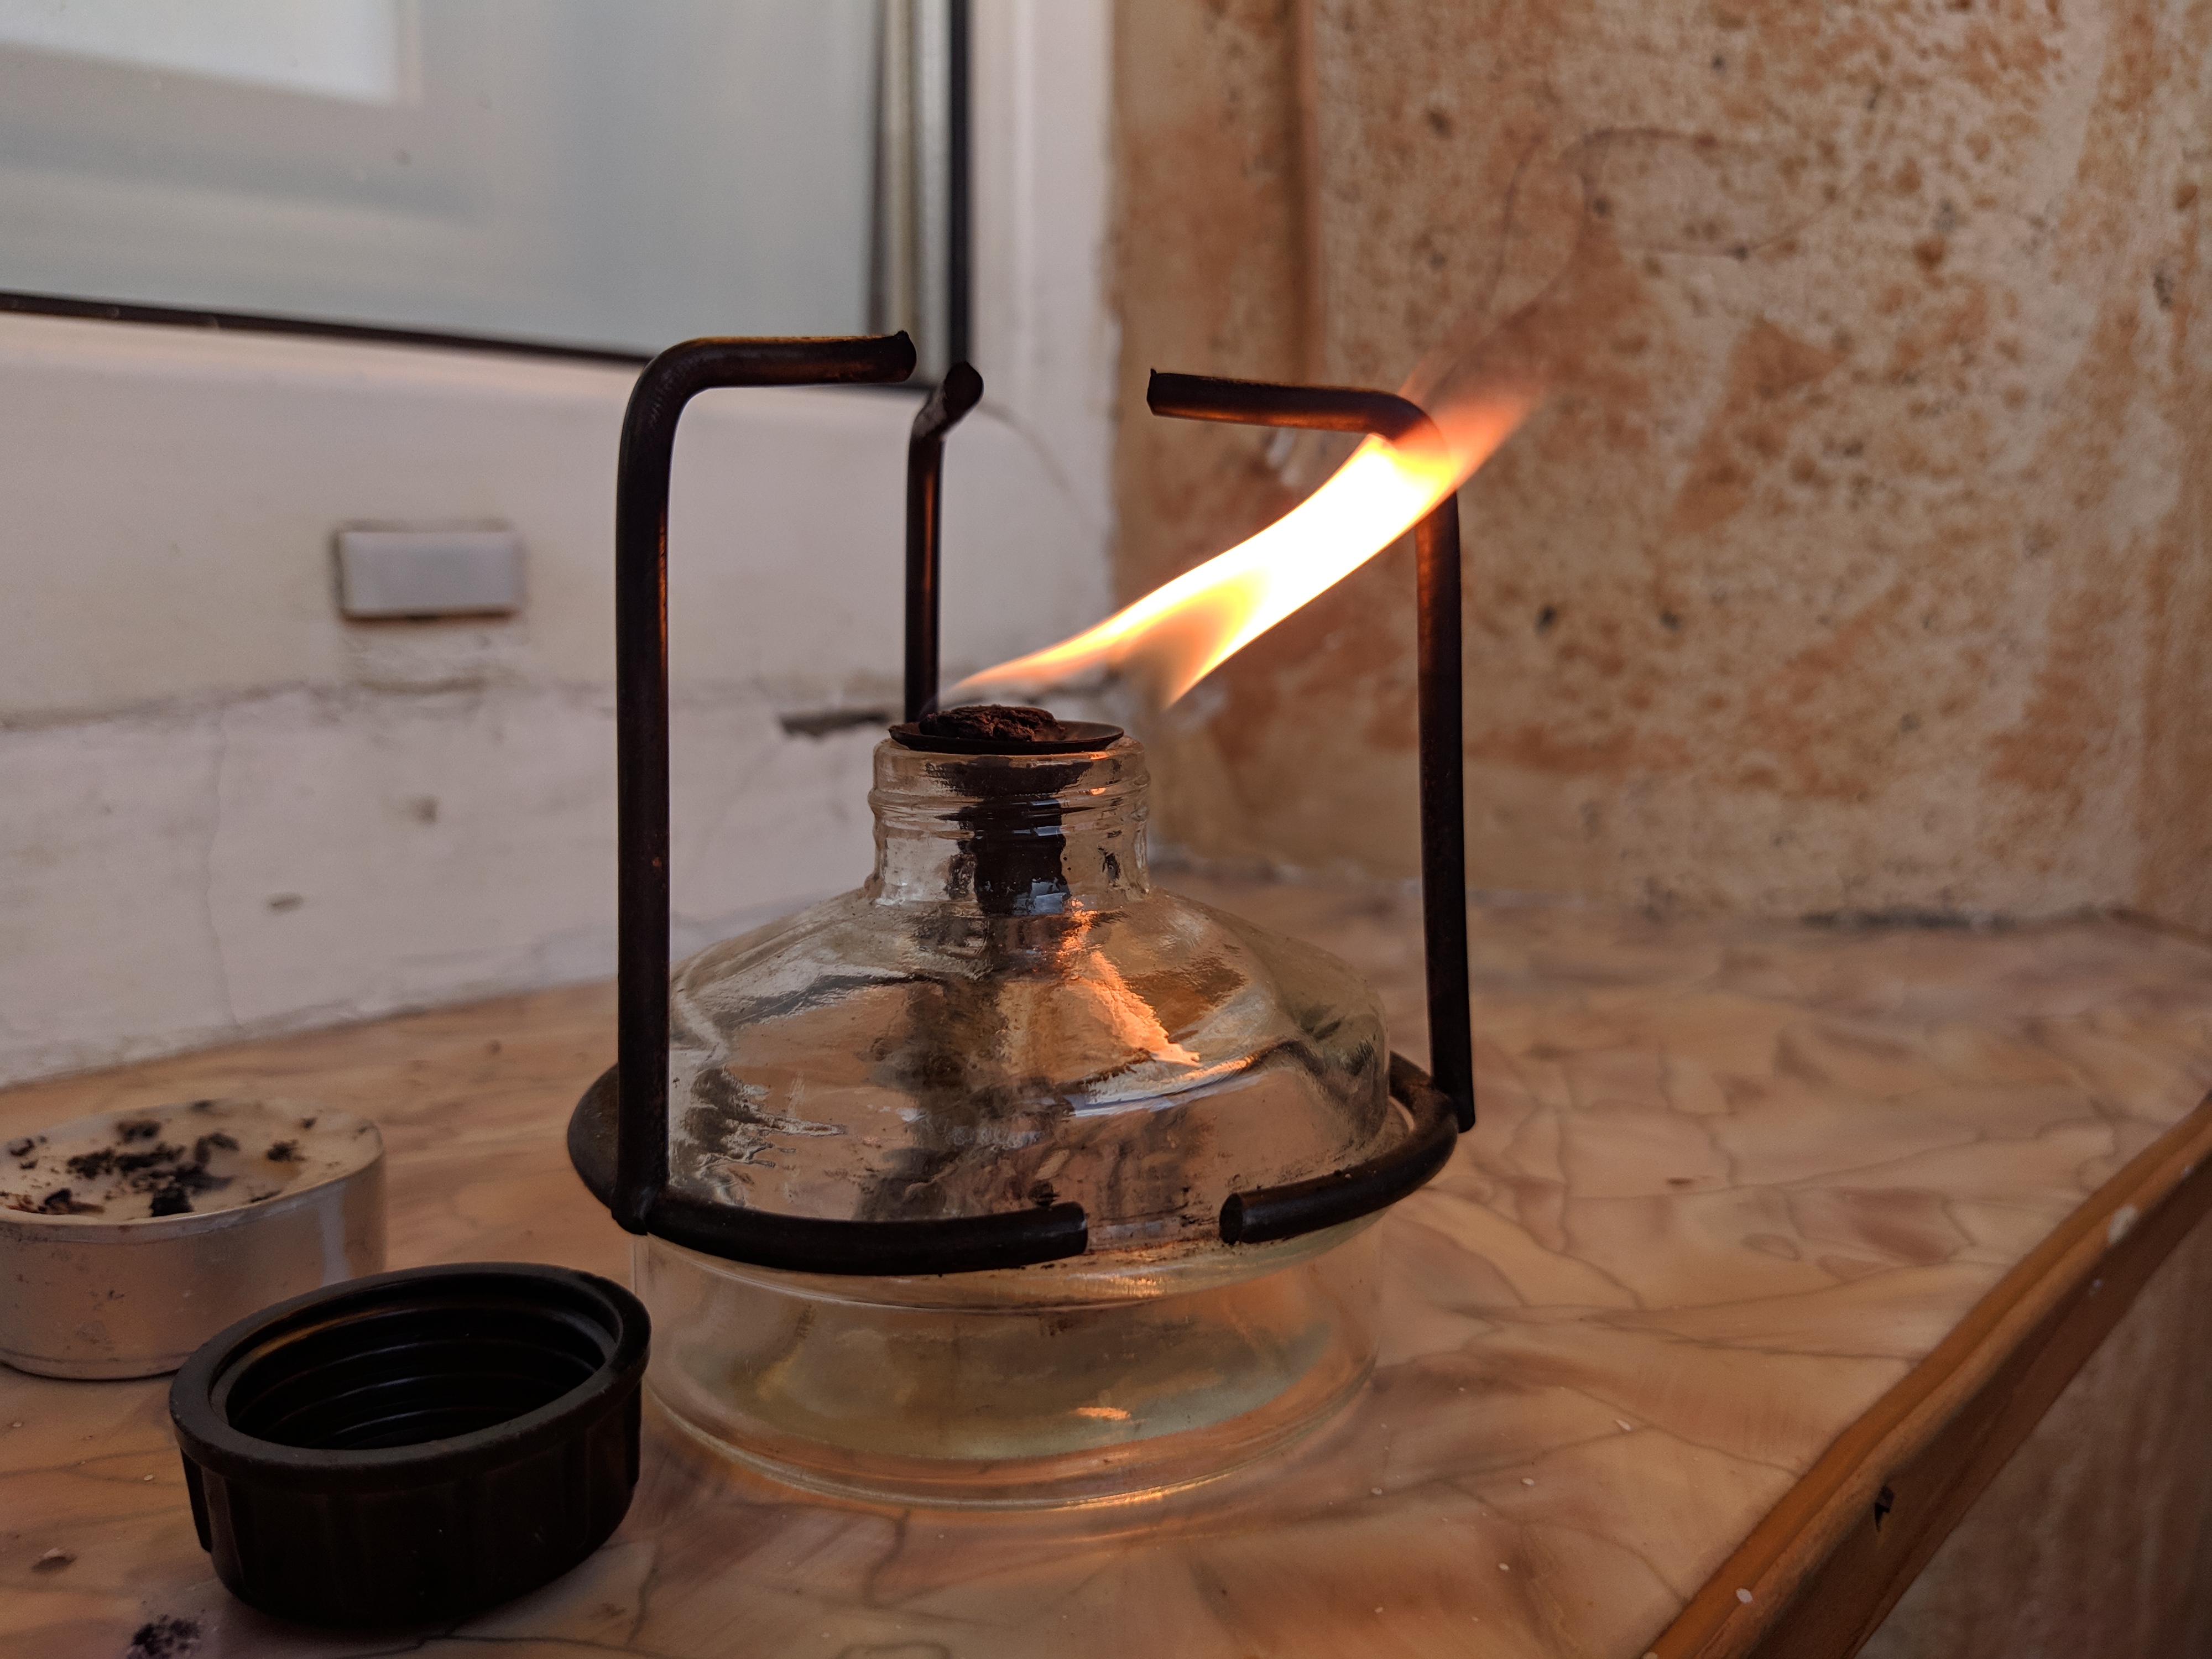
fire, candle, lamp, burner, kerosene, alcohol, glass, lighting, oil lamp, light fixture, lantern